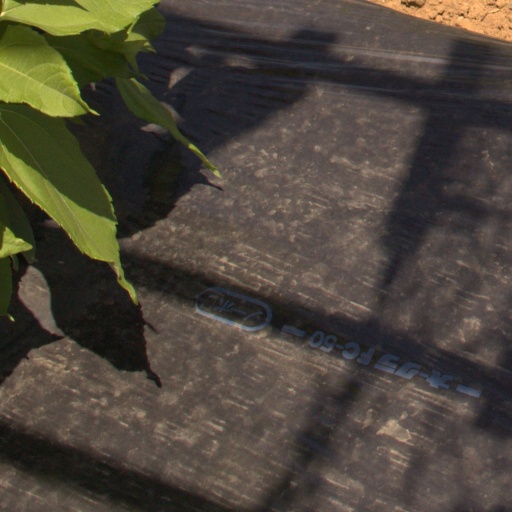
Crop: Jerusalem artichoke